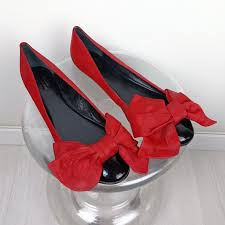
Label: Ballet Flat